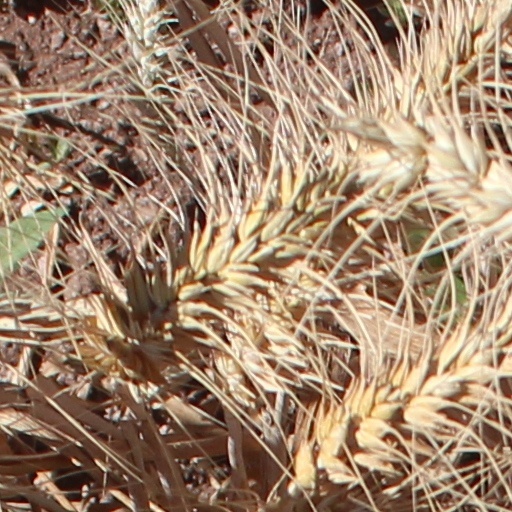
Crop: wheat